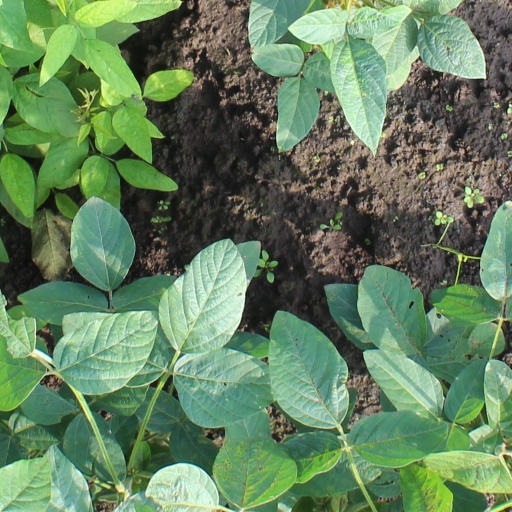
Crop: soybean